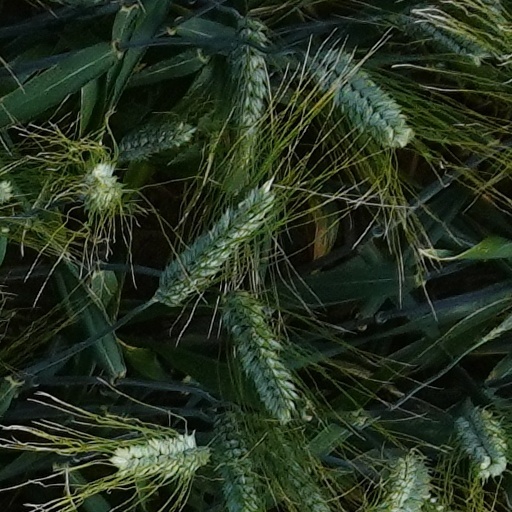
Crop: wheat